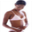
Label: woman